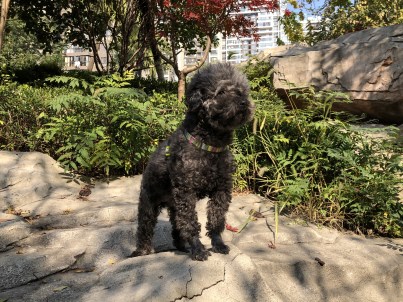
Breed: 2925-n000114-toy_poodle